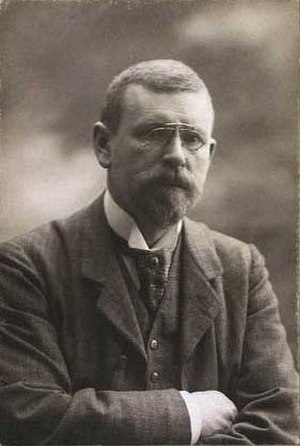
Knud Larsen (maler)
Knud Larsen,